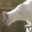
Label: cat